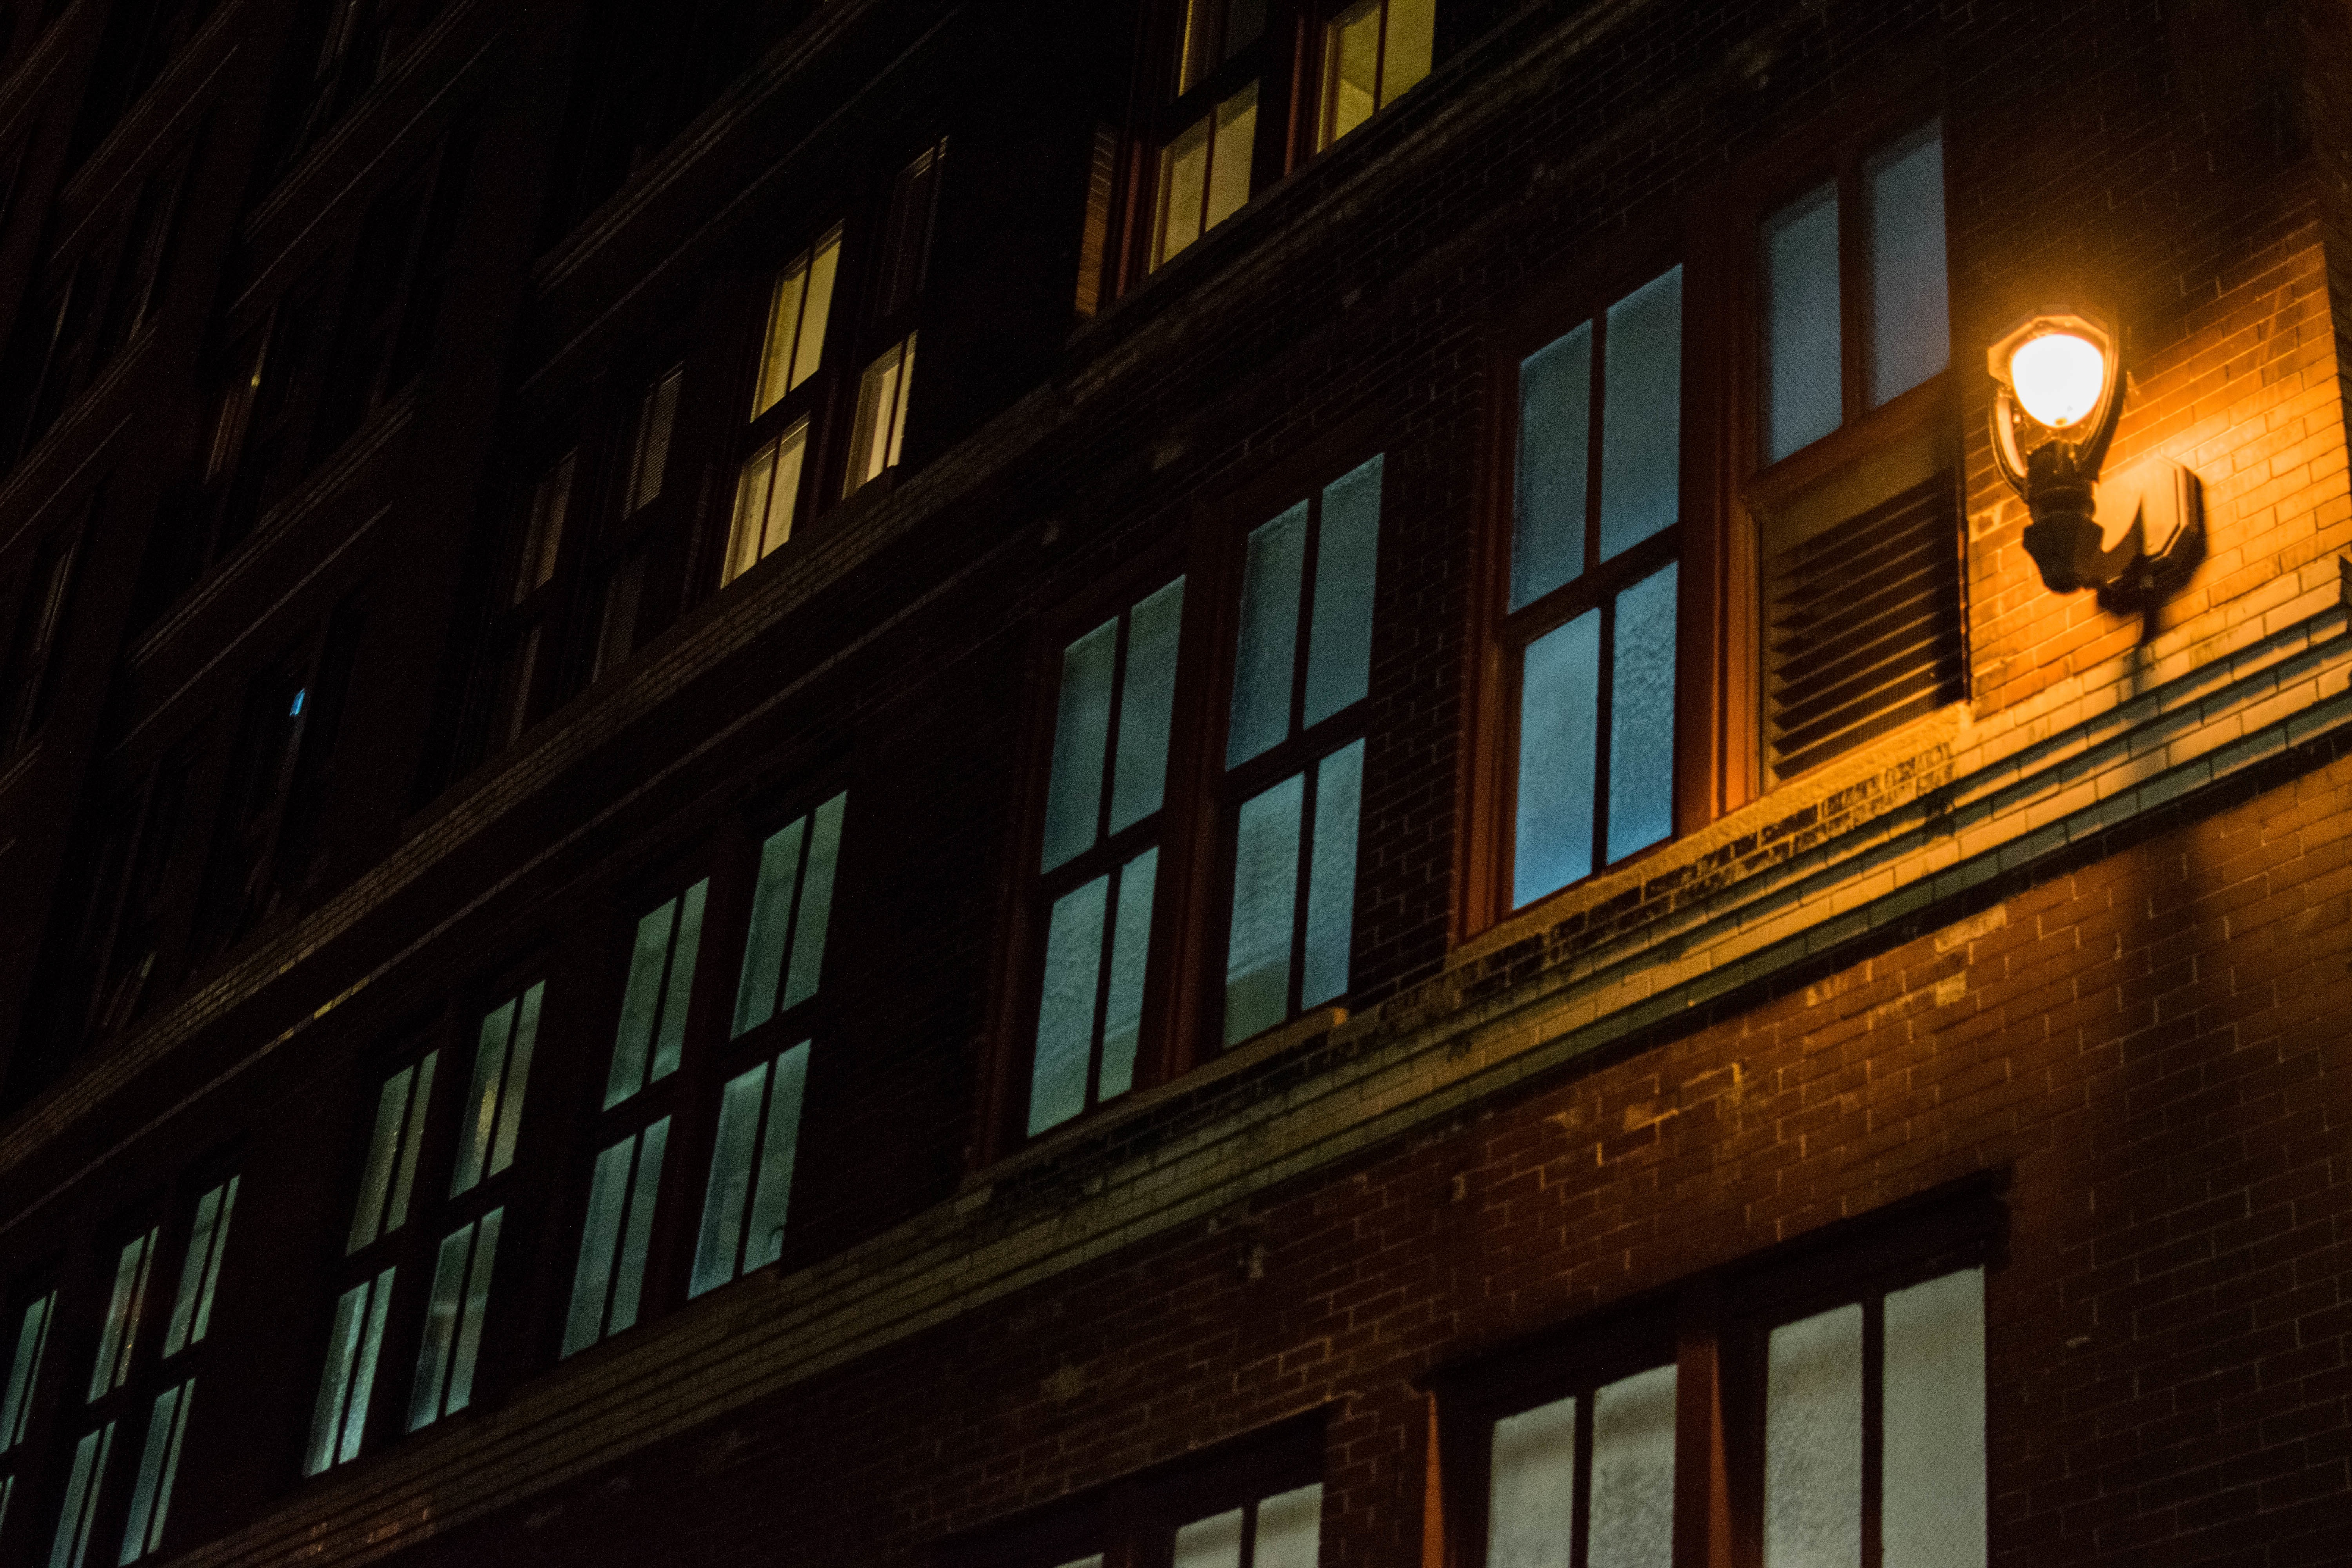
light, night, window, evening, reflection, color, facade, darkness, lighting, shape, urban area